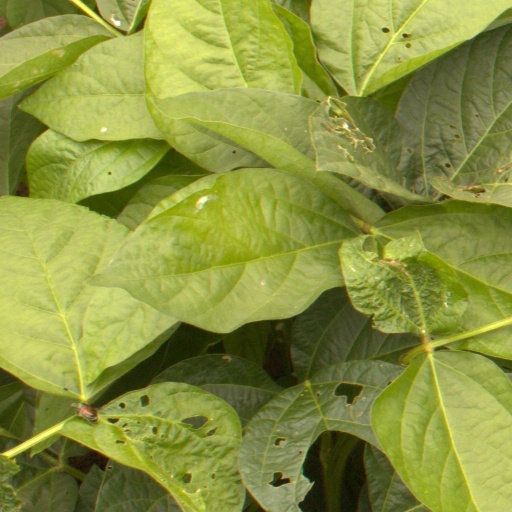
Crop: soybean